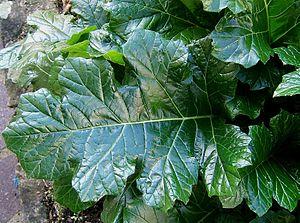
Acanthe à feuilles molles, Acanthe molle Galego: Acanto 日本語: アカンサス Polski: Akant miękki
Acanthus, est un genre de plantes vivaces, type de la famille des Acanthacées comprenant une trentaine d'espèces originaires surtout d'Eurasie et d'Afrique.